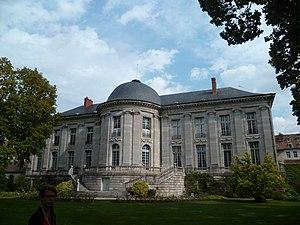
façade sur jardin de l'ancienne intendance de Franche-Comté, et actuelle préfecture.
L'Hôtel de préfecture du Doubs, aussi appelé Préfecture de Besançon, de manière impropre, ou bien Hôtel de l'Intendance, en référence à son ancien usage, est un bâtiment public de la ville française de Besançon, en Franche-Comté.
Cet article recense, par ordre chronologique, les hauts fonctionnaires qui ont occupé le poste de préfet du Doubs. Le siège de la préfecture est à Besançon.